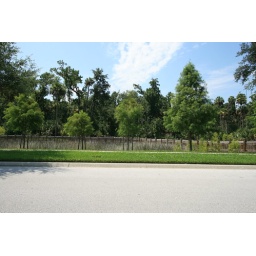
Across the street from the houses in Celebration